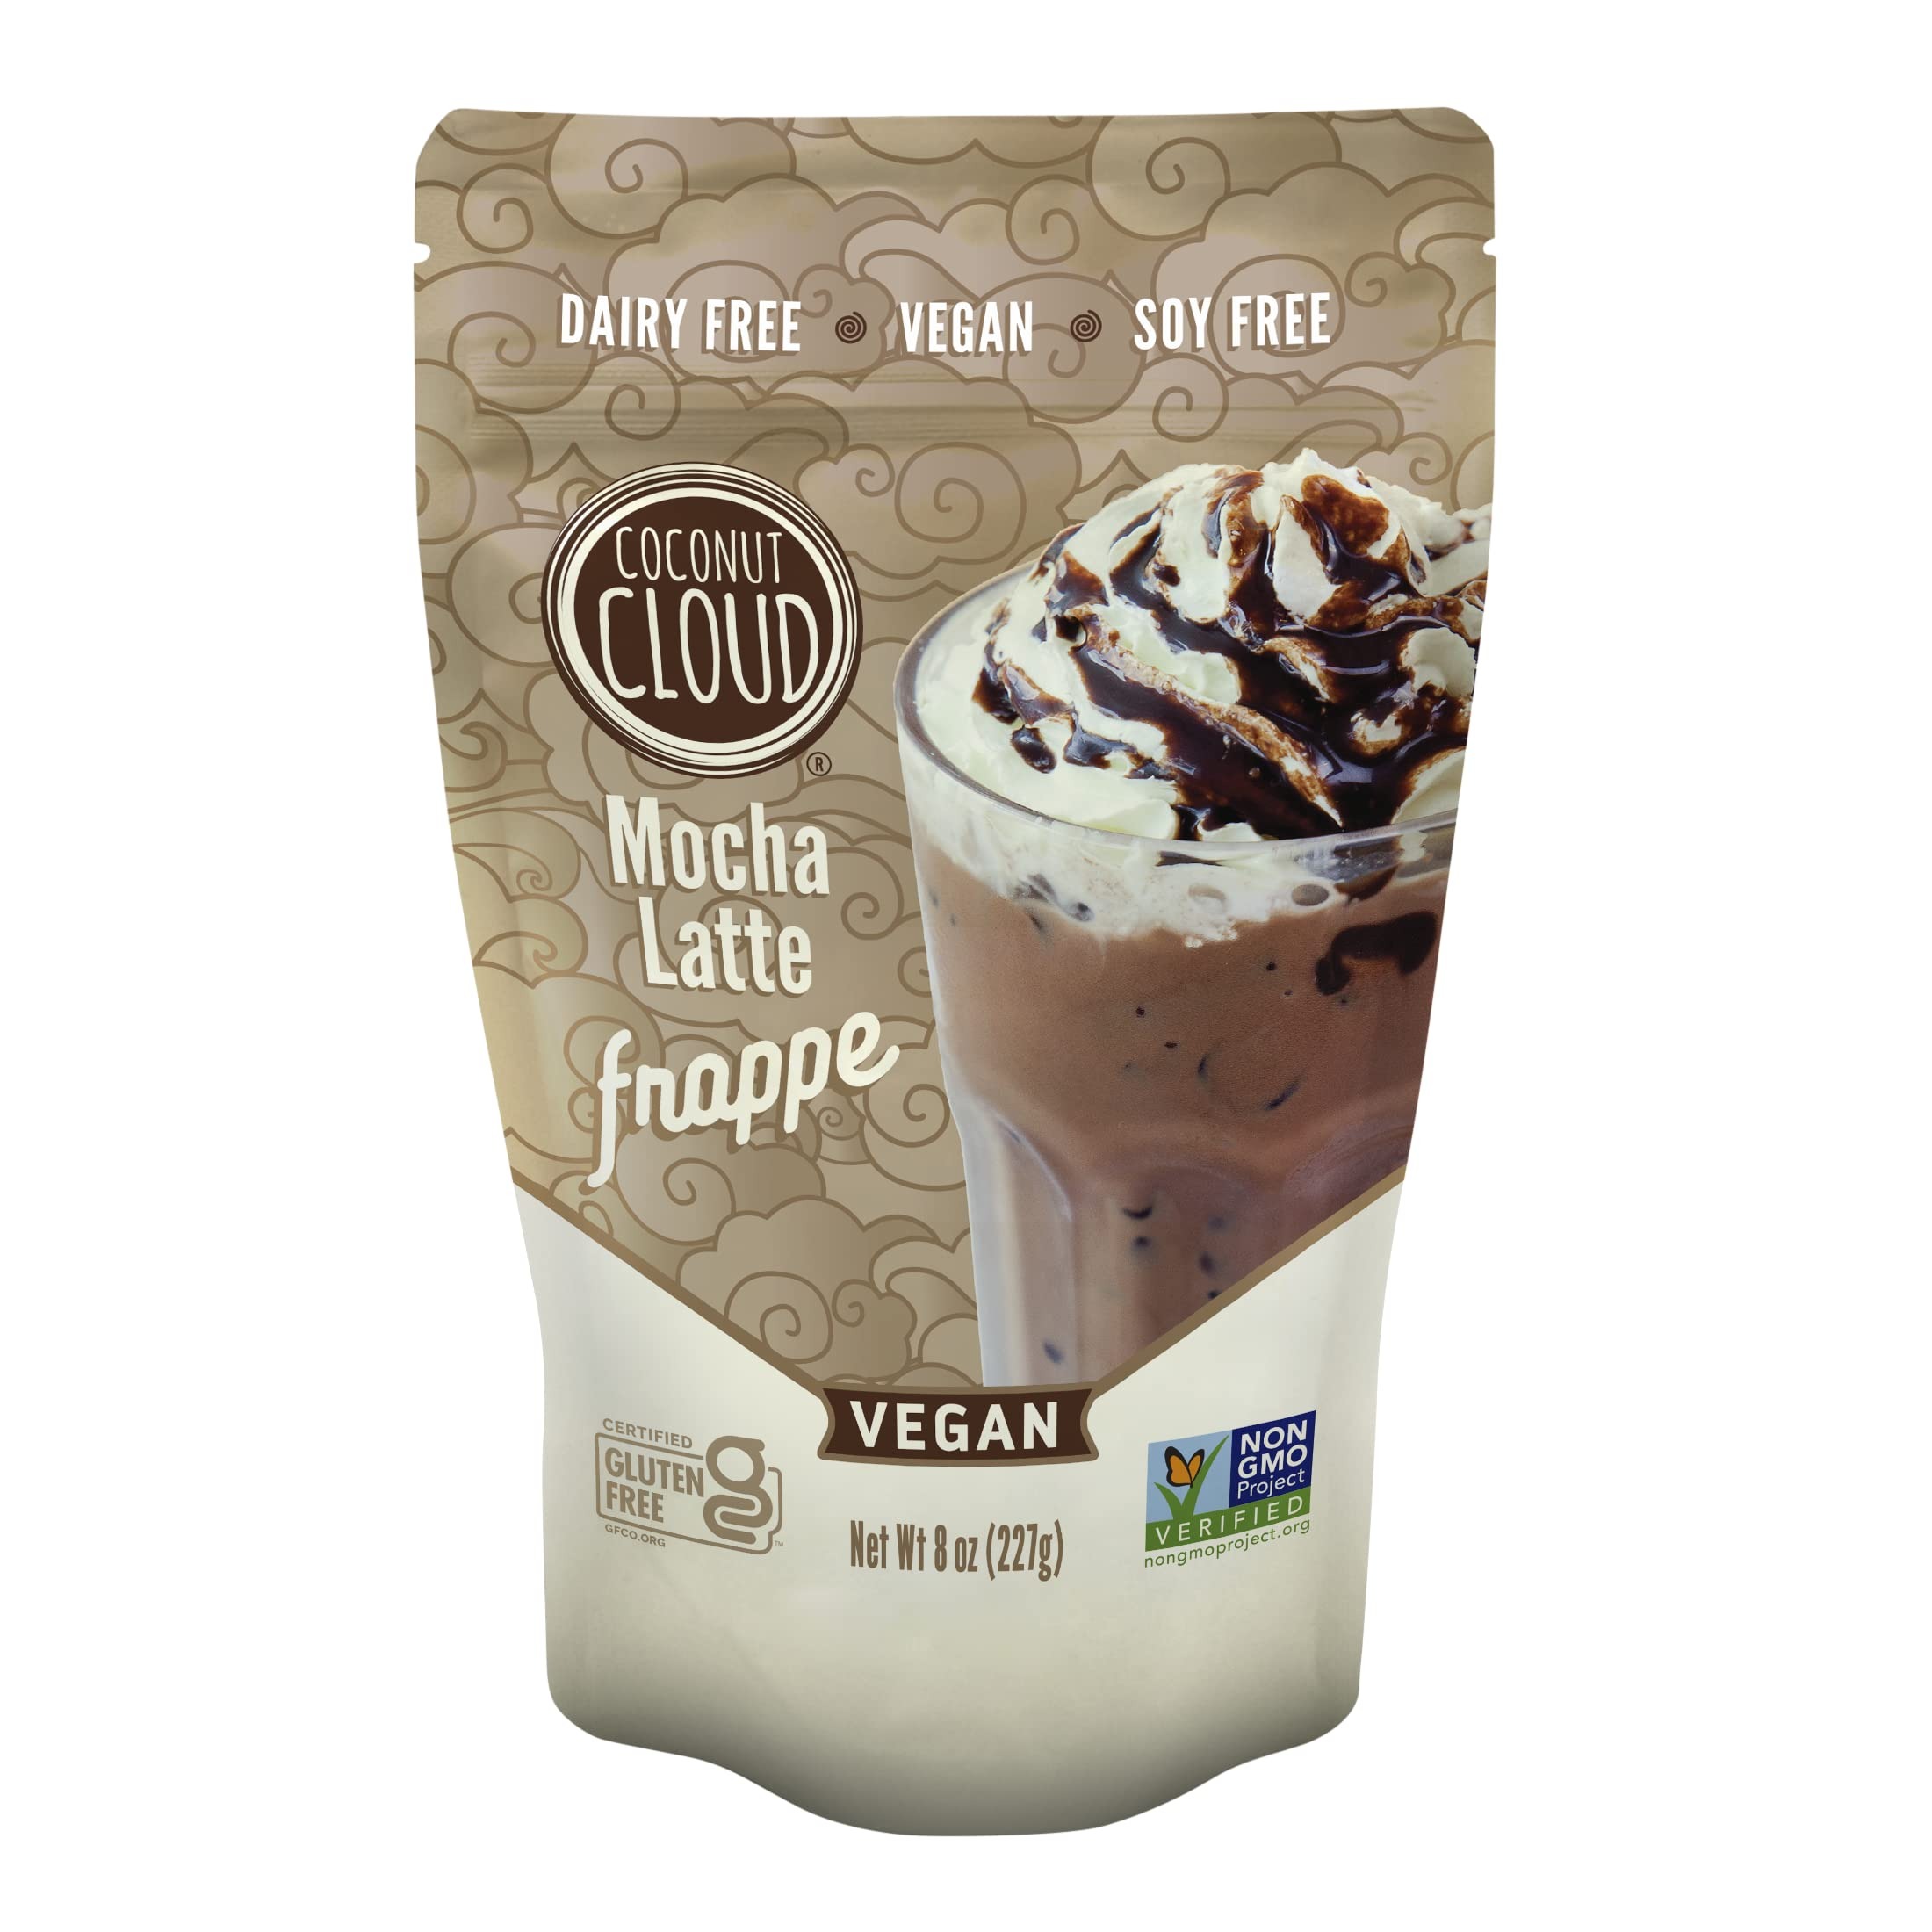
Item Name: Coconut Cloud: Mocha Frappe Frozen Blended Iced Coffee Latte Mix | Instant: Add Ice + Favorite (Nut) Milk, Blend & Enjoy | Natural, Delicious, Creamy Coffee & Chocolate (Dairy Free, Gluten Free, Vegan), 6 Servings
Bullet Point 1: NEW PRODUCT ALERT: Introducing our Instant Mocha Frappe Mix
Bullet Point 2: COFFEE SHOP TASTE: Enjoy the taste of your favorite blended coffee drink in a dairy free version made from the comfort of home.
Bullet Point 3: MADE IN THE USA: Coconut Cloud products are 100% Dairy Free, Certified Gluten Free, Soy Free, Vegan & Non-GMO.
Bullet Point 4: JUST ADD WATER: It's never been easier to enjoy your favorite drink, dairy-free. Simple add hot water, stir, sip and enjoy!
Bullet Point 5: HAPPINESS GUARANTEE: Try us risk free for 14 days. While we are not able to accept returns for food products, we'd be more than happy to issue you a refund if you are unsatisfied with your purchase. Simple reach out to us from your orders tab.
Product Description: VEGAN, DAIRY-FREE MOCHA FRAPPE MIX Who doesn't love a sweet coffee treat? We've crafted the perfect frosty pick-me-up, without the dairy. Our plant-based Mocha Frappe mix uses coconut milk powder and premium coffee to deliver a rich coffee taste that you can feel good about. So blend it up and treat yourself! 100% DAIRY-FREE | VEGAN | GLUTEN-FREE | SOY-FREE | NON-GMO
Value: 8.0
Unit: Ounce

Price: 18.99